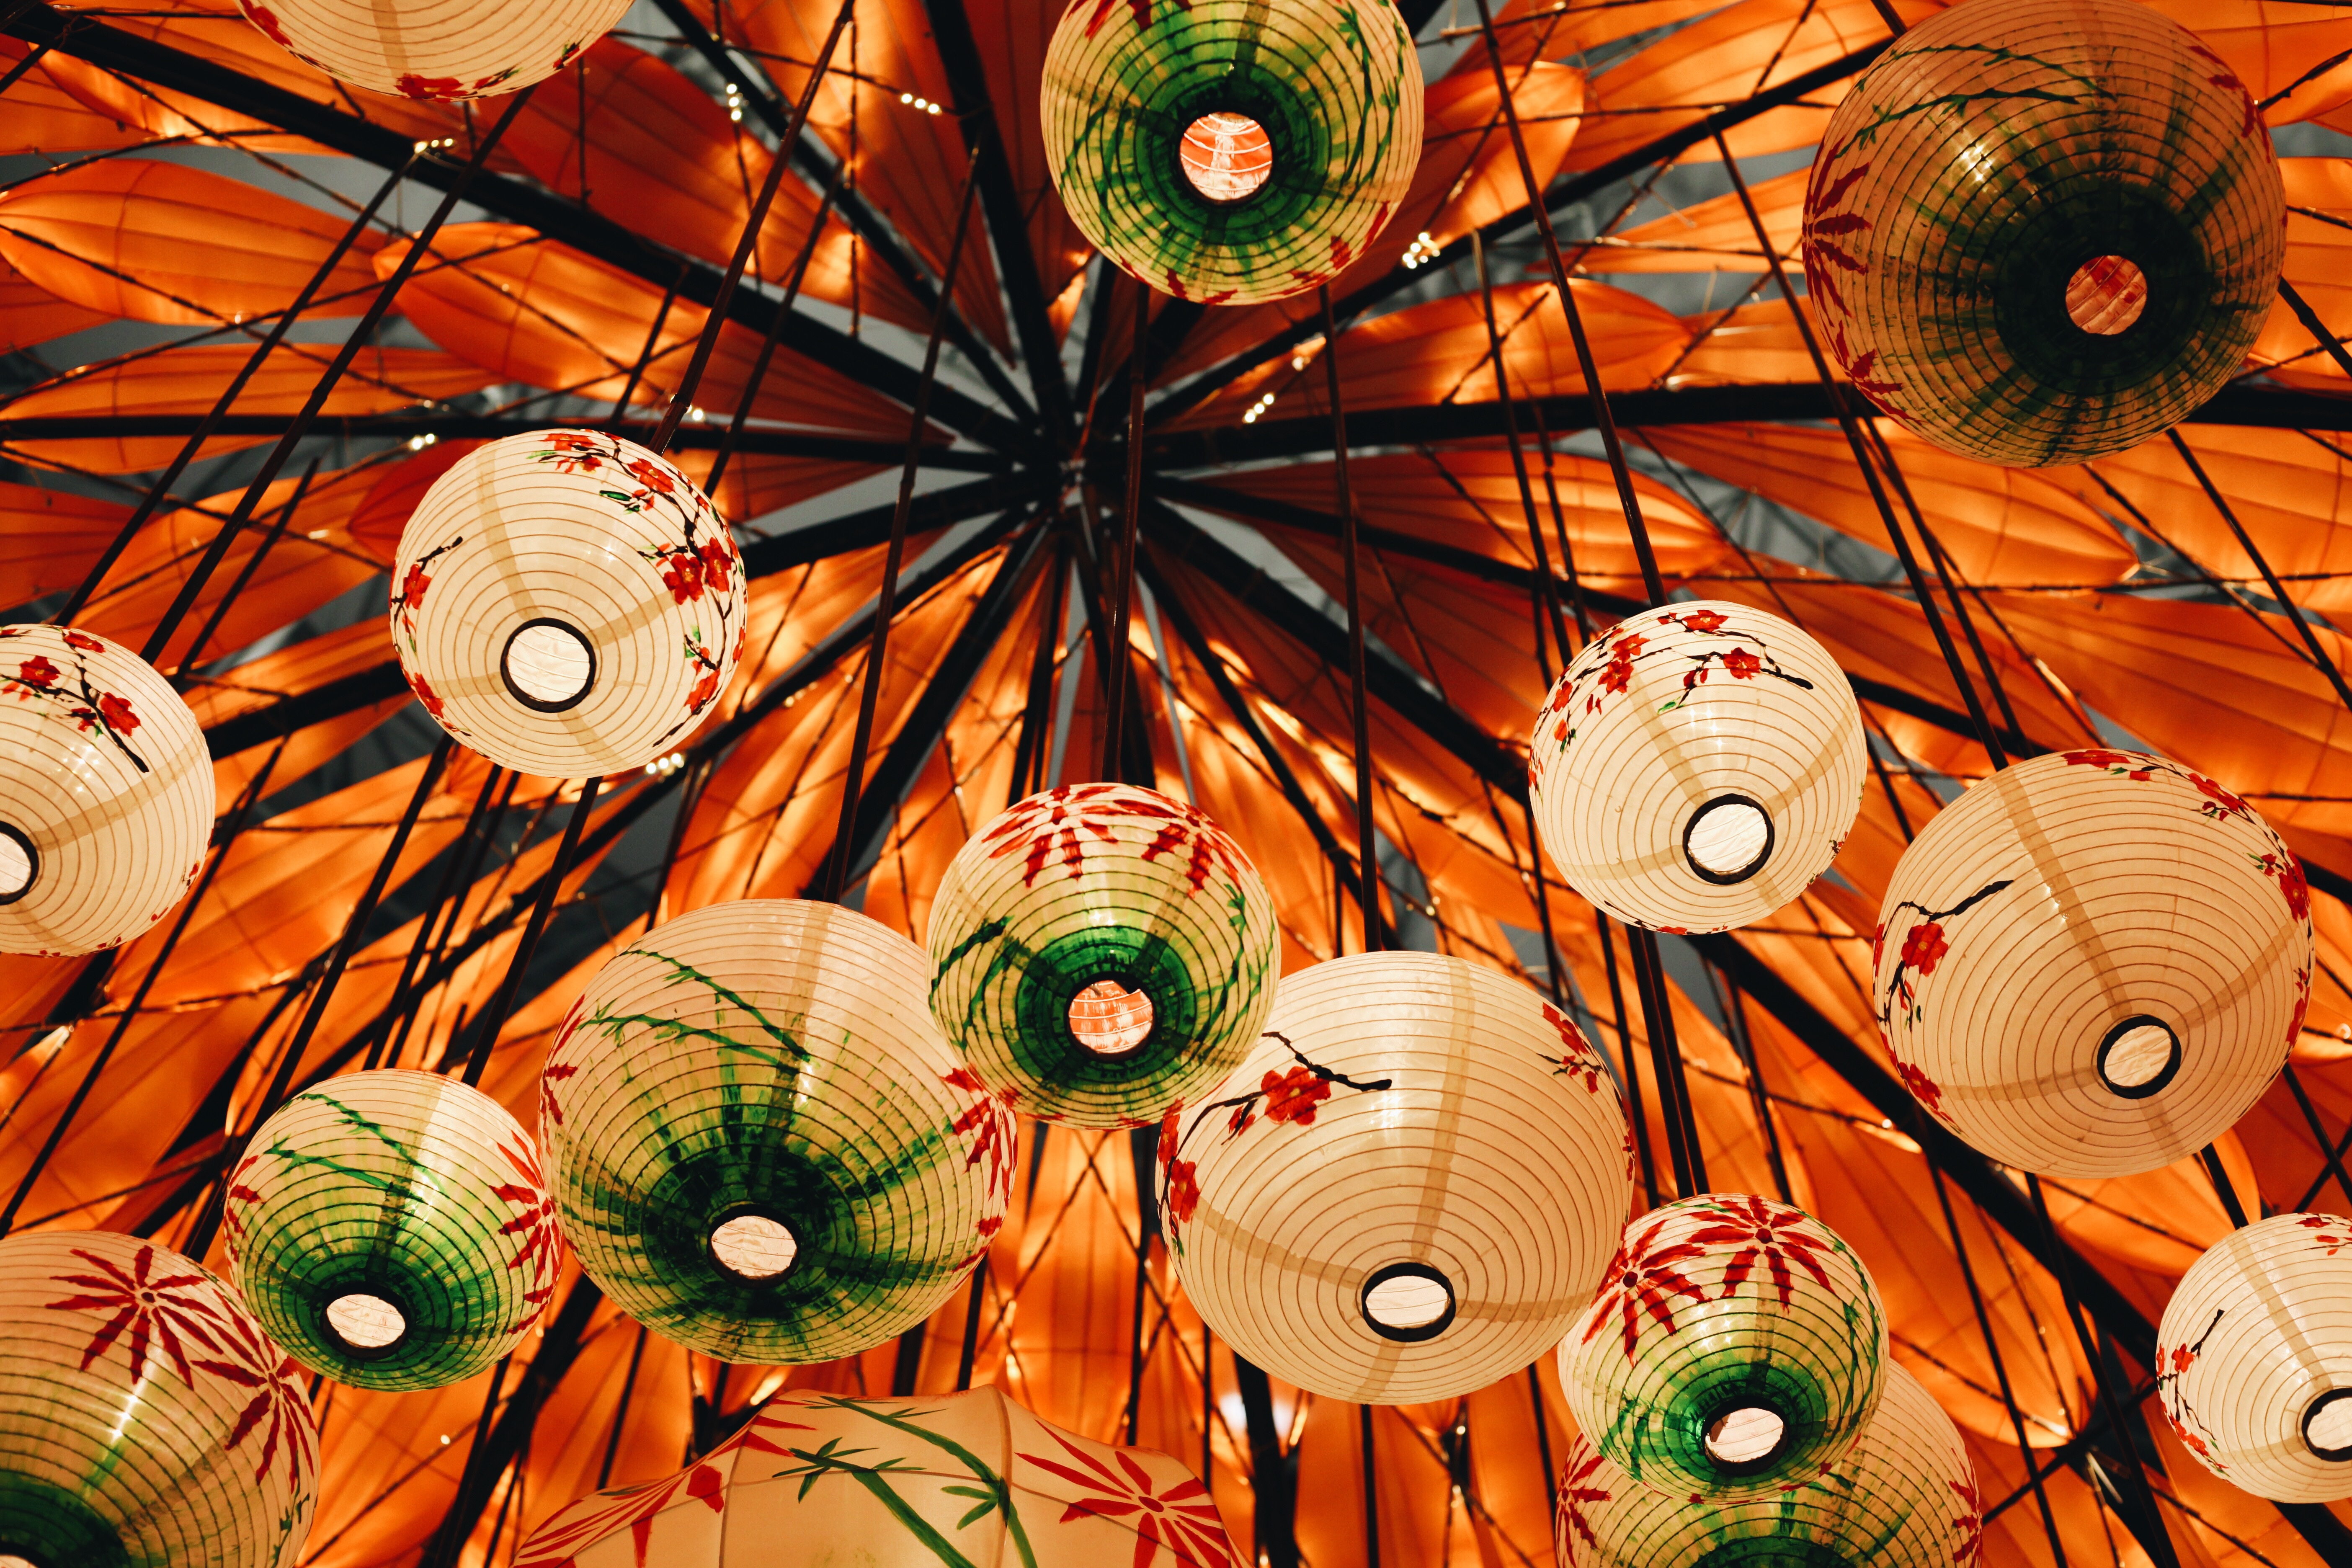
flower, perspective, color, autumn, art, illustration, design, decorations, paper lanterns